Civil township

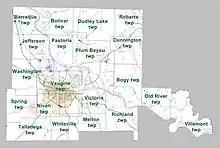
Townships in Jefferson County, Arkansas as of the 2010 U.S. census

In New England and New York, states are generally subdivided into towns and cities, which are municipalities that provide most local services. With the exception of a few remote areas of New Hampshire and Vermont and about half of Maine, all of New England lies within the borders of an incorporated municipality. New England has counties, though in southern New England, they are strictly used as dividing lines for judicial systems and statistical purposes, while in northern New England, they often handle other limited functions, such as law enforcement, education and some public facilities in addition to judicial systems. New England also has cities, most of which are towns whose residents have voted to replace the town meeting form of government with a city form. Maine has a third type of township called a plantation, which previously existed in other New England states, that has more limited self-governance than other New England towns.